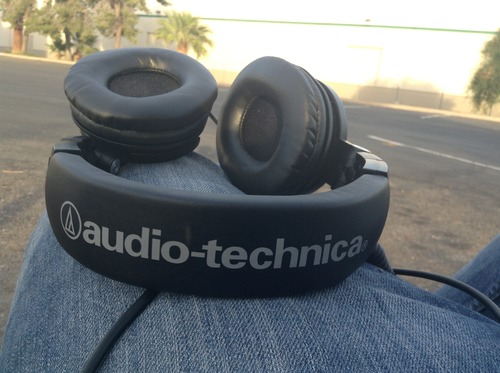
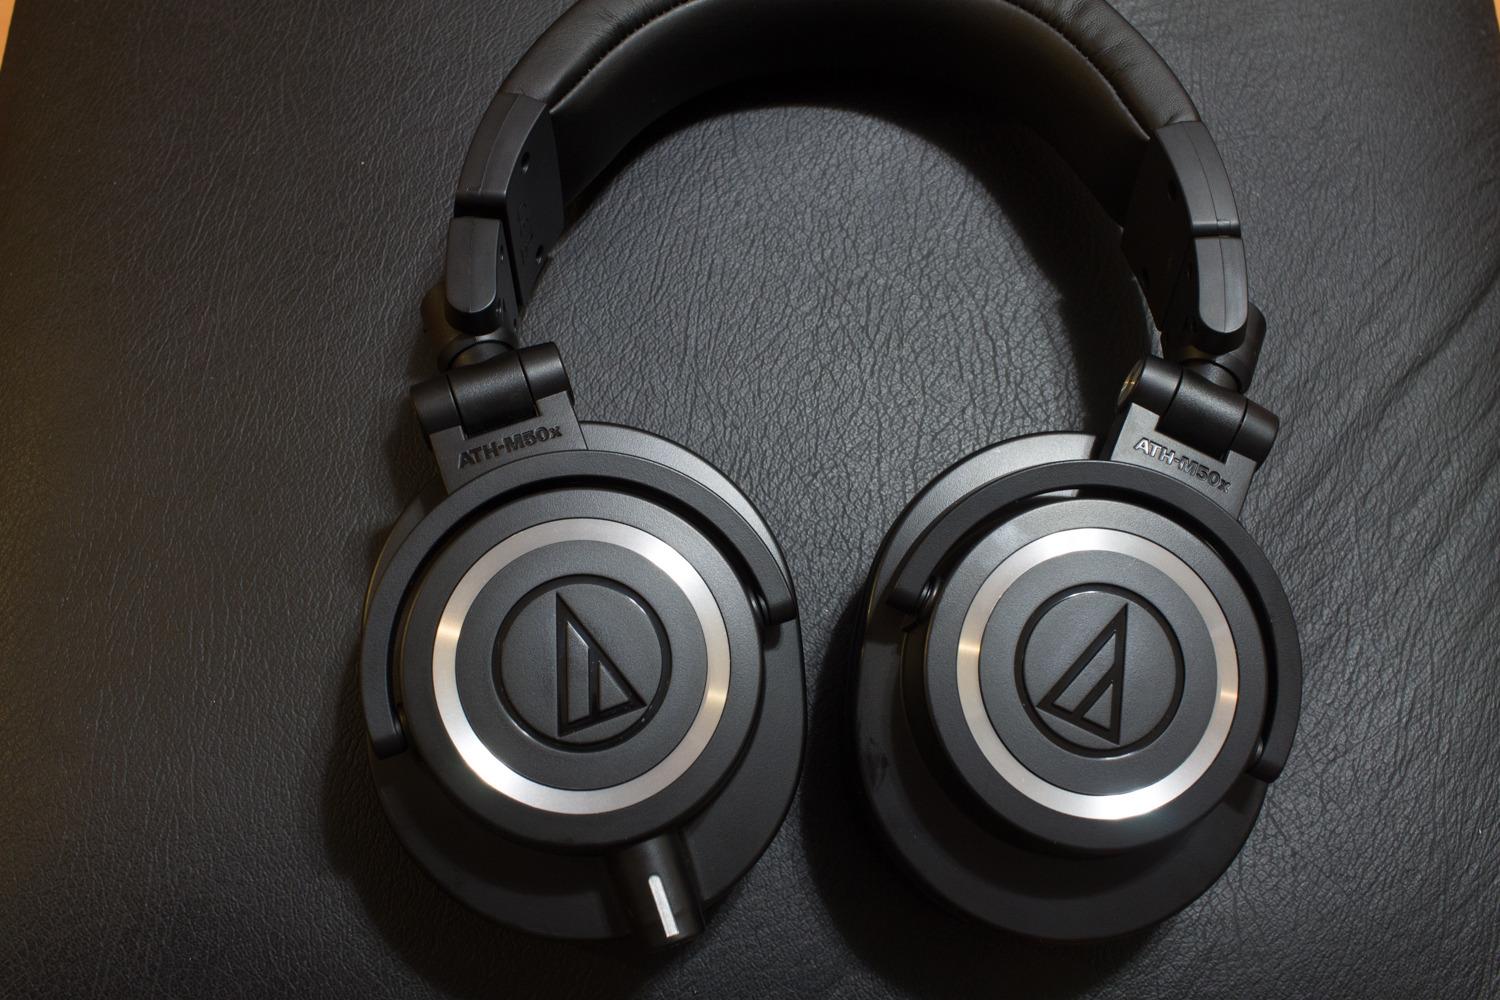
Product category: headphones
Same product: no